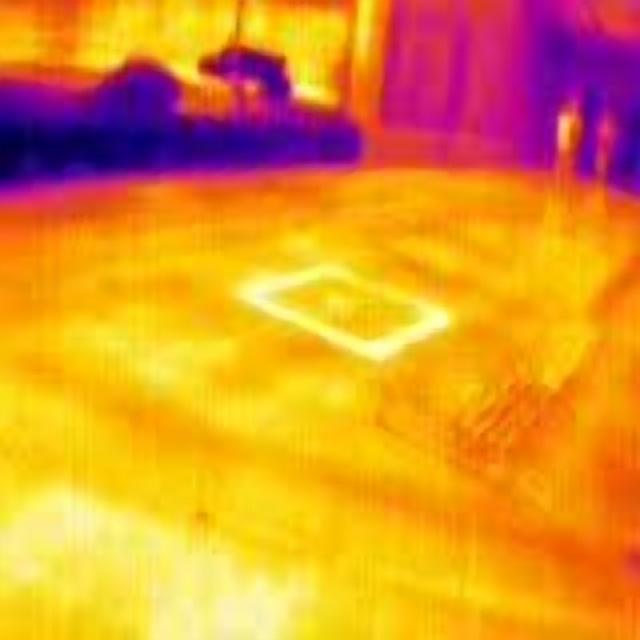
Detected objects:
label: person
label: person